Lois Lane (Superman & Lois)

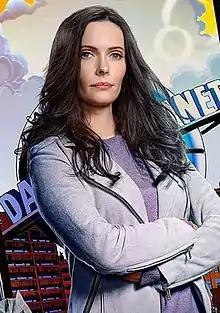
Elizabeth Tulloch as Lois Lane

Lois Lane is a fictional character in The CW television series "Superman & Lois", based on the DC Comics character of the same name, created by Jerry Siegel and Joe Shuster. Portrayed by Elizabeth Tulloch, Lois is a reporter for the "Daily Planet" and the wife of Clark Kent / Superman. Tulloch also played alternate versions of Lois Lane in the Arrowverse television series "The Flash", "Supergirl", "Arrow", "Batwoman", and "DC's Legends of Tomorrow".